Kiryat Unsdorf

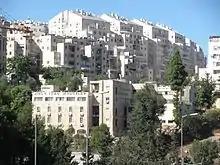
Kiryat Banot (Girls Town) orphanage, with buildings of Unsdorf and Kiryat Belz above

Unsdorf is named in memory of the Slovakian town of Huncovce (Yiddish: "Unsdorf"), whose Jewish community was destroyed during the Holocaust. The main synagogue, Be'er Shmuel, is named after the Unsdorfer Rav, Rabbi Shmuel Rosenberg (1842-1919), a disciple of the Ksav Sofer and author of the work "Be'er Shmuel".